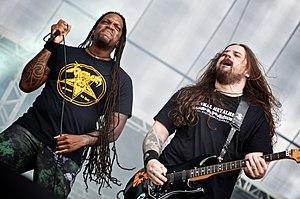
Le thrash metal est un style de metal apparu au début des années 1980. Issu du heavy metal et du punk, il se développe surtout aux États-Unis, en Allemagne et au Royaume-Uni. Les groupes Megadeth, Metallica, Slayer, et Anthrax sont reconnus par le grand public et la presse spécialisée comme les leaders du genre.